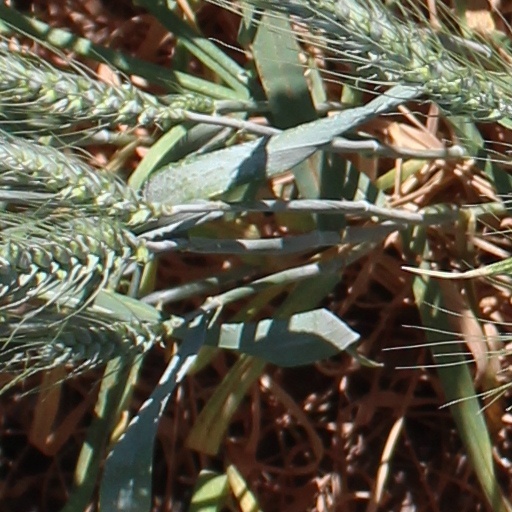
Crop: wheat